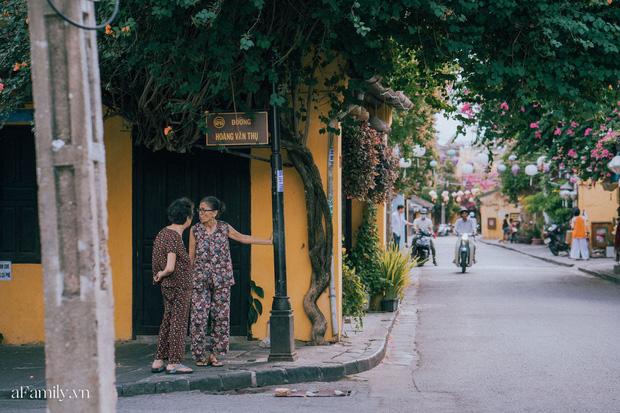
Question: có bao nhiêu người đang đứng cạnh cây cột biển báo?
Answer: có hai người